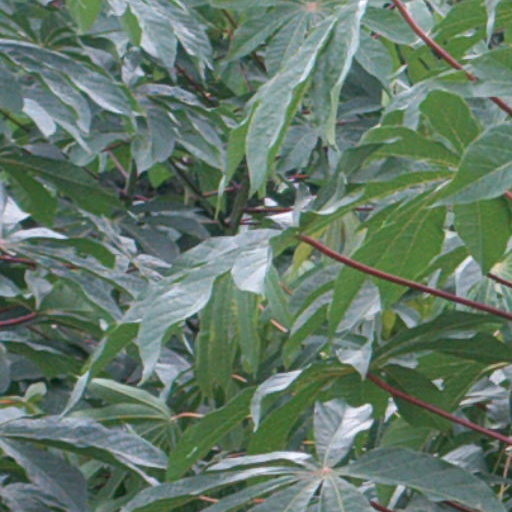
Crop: cassava